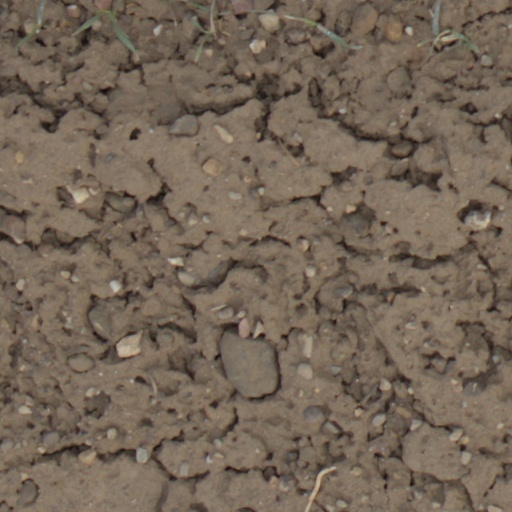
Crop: wheat